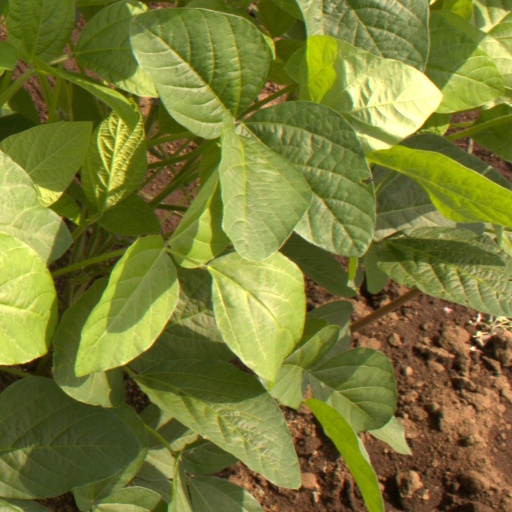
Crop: soybean